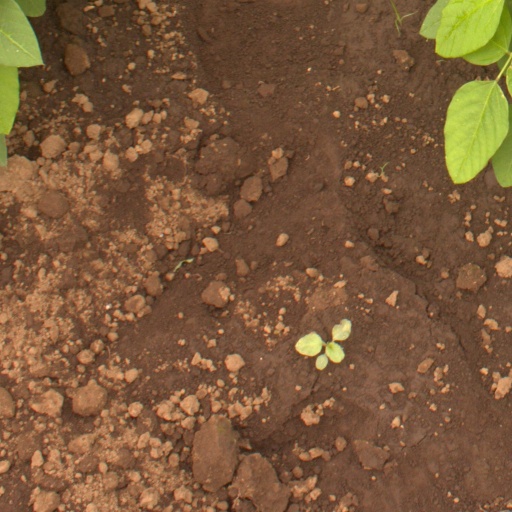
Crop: soybean